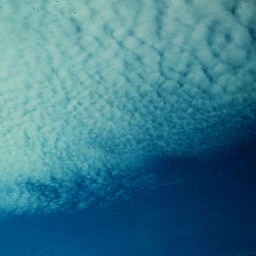
Cloud type: Cirrocumulus (Cc)